The Ambiguously Gay Duo

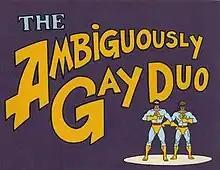
"The Ambiguously Gay Duo" title card

The Ambiguously Gay Duo is an American animated comedy sketch that debuted on "The Dana Carvey Show" before moving to its permanent home on "Saturday Night Live". It is created and produced by Robert Smigel and J. J. Sedelmaier as part of the "Saturday TV Funhouse" series of sketches. It follows the adventures of Ace and Gary, voiced by Stephen Colbert and Steve Carell, respectively, two superheroes whose sexual orientation is a matter of dispute, and a cavalcade of characters preoccupied with the question. The series lasted from 1996 to 2011.